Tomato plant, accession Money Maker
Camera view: vertical (180 deg); turntable rotation: 300 degrees
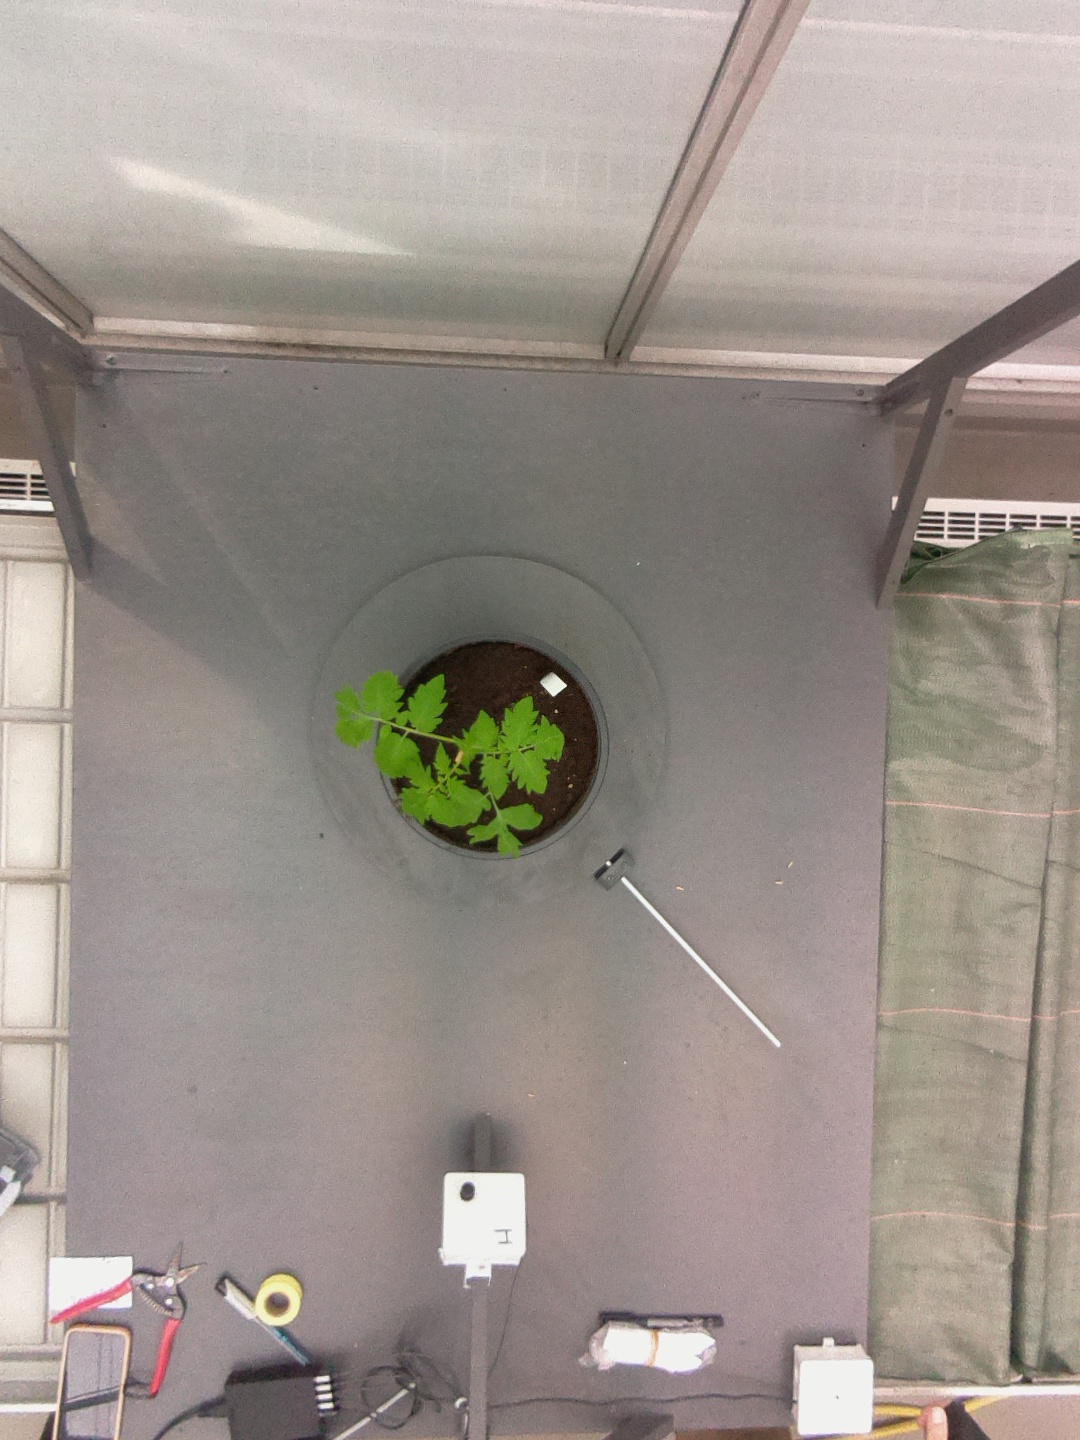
BBCH growth stage 13: 6 of true leaves visible